List of Sony Cyber-shot cameras

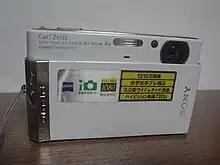
Sony Cyber-shot DCS-T90 (2009)

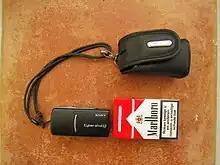
Sony Cyber-shot DSC-U20 (2002)

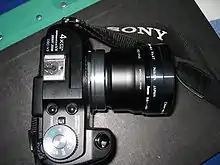
Sony Cyber-shot DSC-V3 (2004)

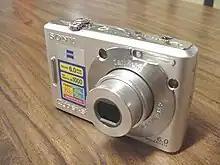
Sony Cyber-shot DSC-W30 (2006)

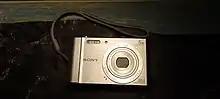
A Grey Sony Cyber-Shot DSC-W800 (2014)

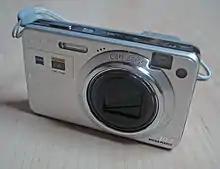
Sony Cyber-shot DSC-W170 (2008)

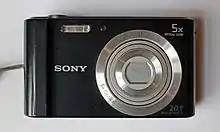
Black Sony Cyber-shot DSC-W800 (2014)

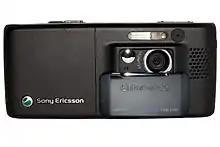
Sony Ericsson K800i (2006)

'Prosumer' level Bridge cameras